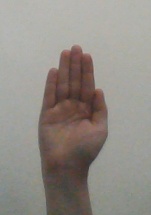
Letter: seen